Ante-Nicene Fathers (book)

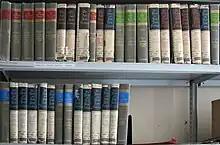
Shelf containing the "Ante-Nicene Fathers"

The Ante-Nicene Fathers: The Writings of the Fathers Down to A.D. 325 (abbreviated ANF) is a collection of books in 10 volumes (one volume is indexes) containing English translations of the majority of Early Christian writings. The period covers the beginning of Christianity until the promulgation of the Nicene Creed at the First Council of Nicaea.